Fax

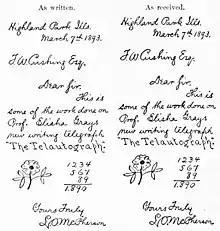
Input (left) and output (right) of a telautograph transmission

The 1888 invention of the telautograph by Elisha Gray marked a further development in fax technology by making it possible for users to send signatures over long distances. This was used for verifying identification or ownership over long distances.